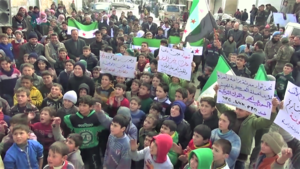
La bataille d'Afrine, baptisée par la Turquie opération Rameau d'olivier, a lieu lors de la guerre civile syrienne. Cette deuxième intervention militaire turque en Syrie fait suite à l'opération Bouclier de l'Euphrate de 2016-2017. L'offensive est lancée le 20 janvier 2018 par l'armée turque et les rebelles syriens de l'Armée syrienne libre contre les forces kurdes des YPG, avec l'objectif de chasser ces derniers de la ville et de la région d'Afrine, sous leur contrôle depuis 2012. Au cours de la bataille, les Kurdes opposent initialement une forte résistance, mais l'armée turque finit par prendre l'avantage grâce à son artillerie lourde et ses frappes aériennes. Abandonnée par sa population, la ville d'Afrine est prise presque sans combat le 18 mars 2018 par les Turcs et les rebelles.